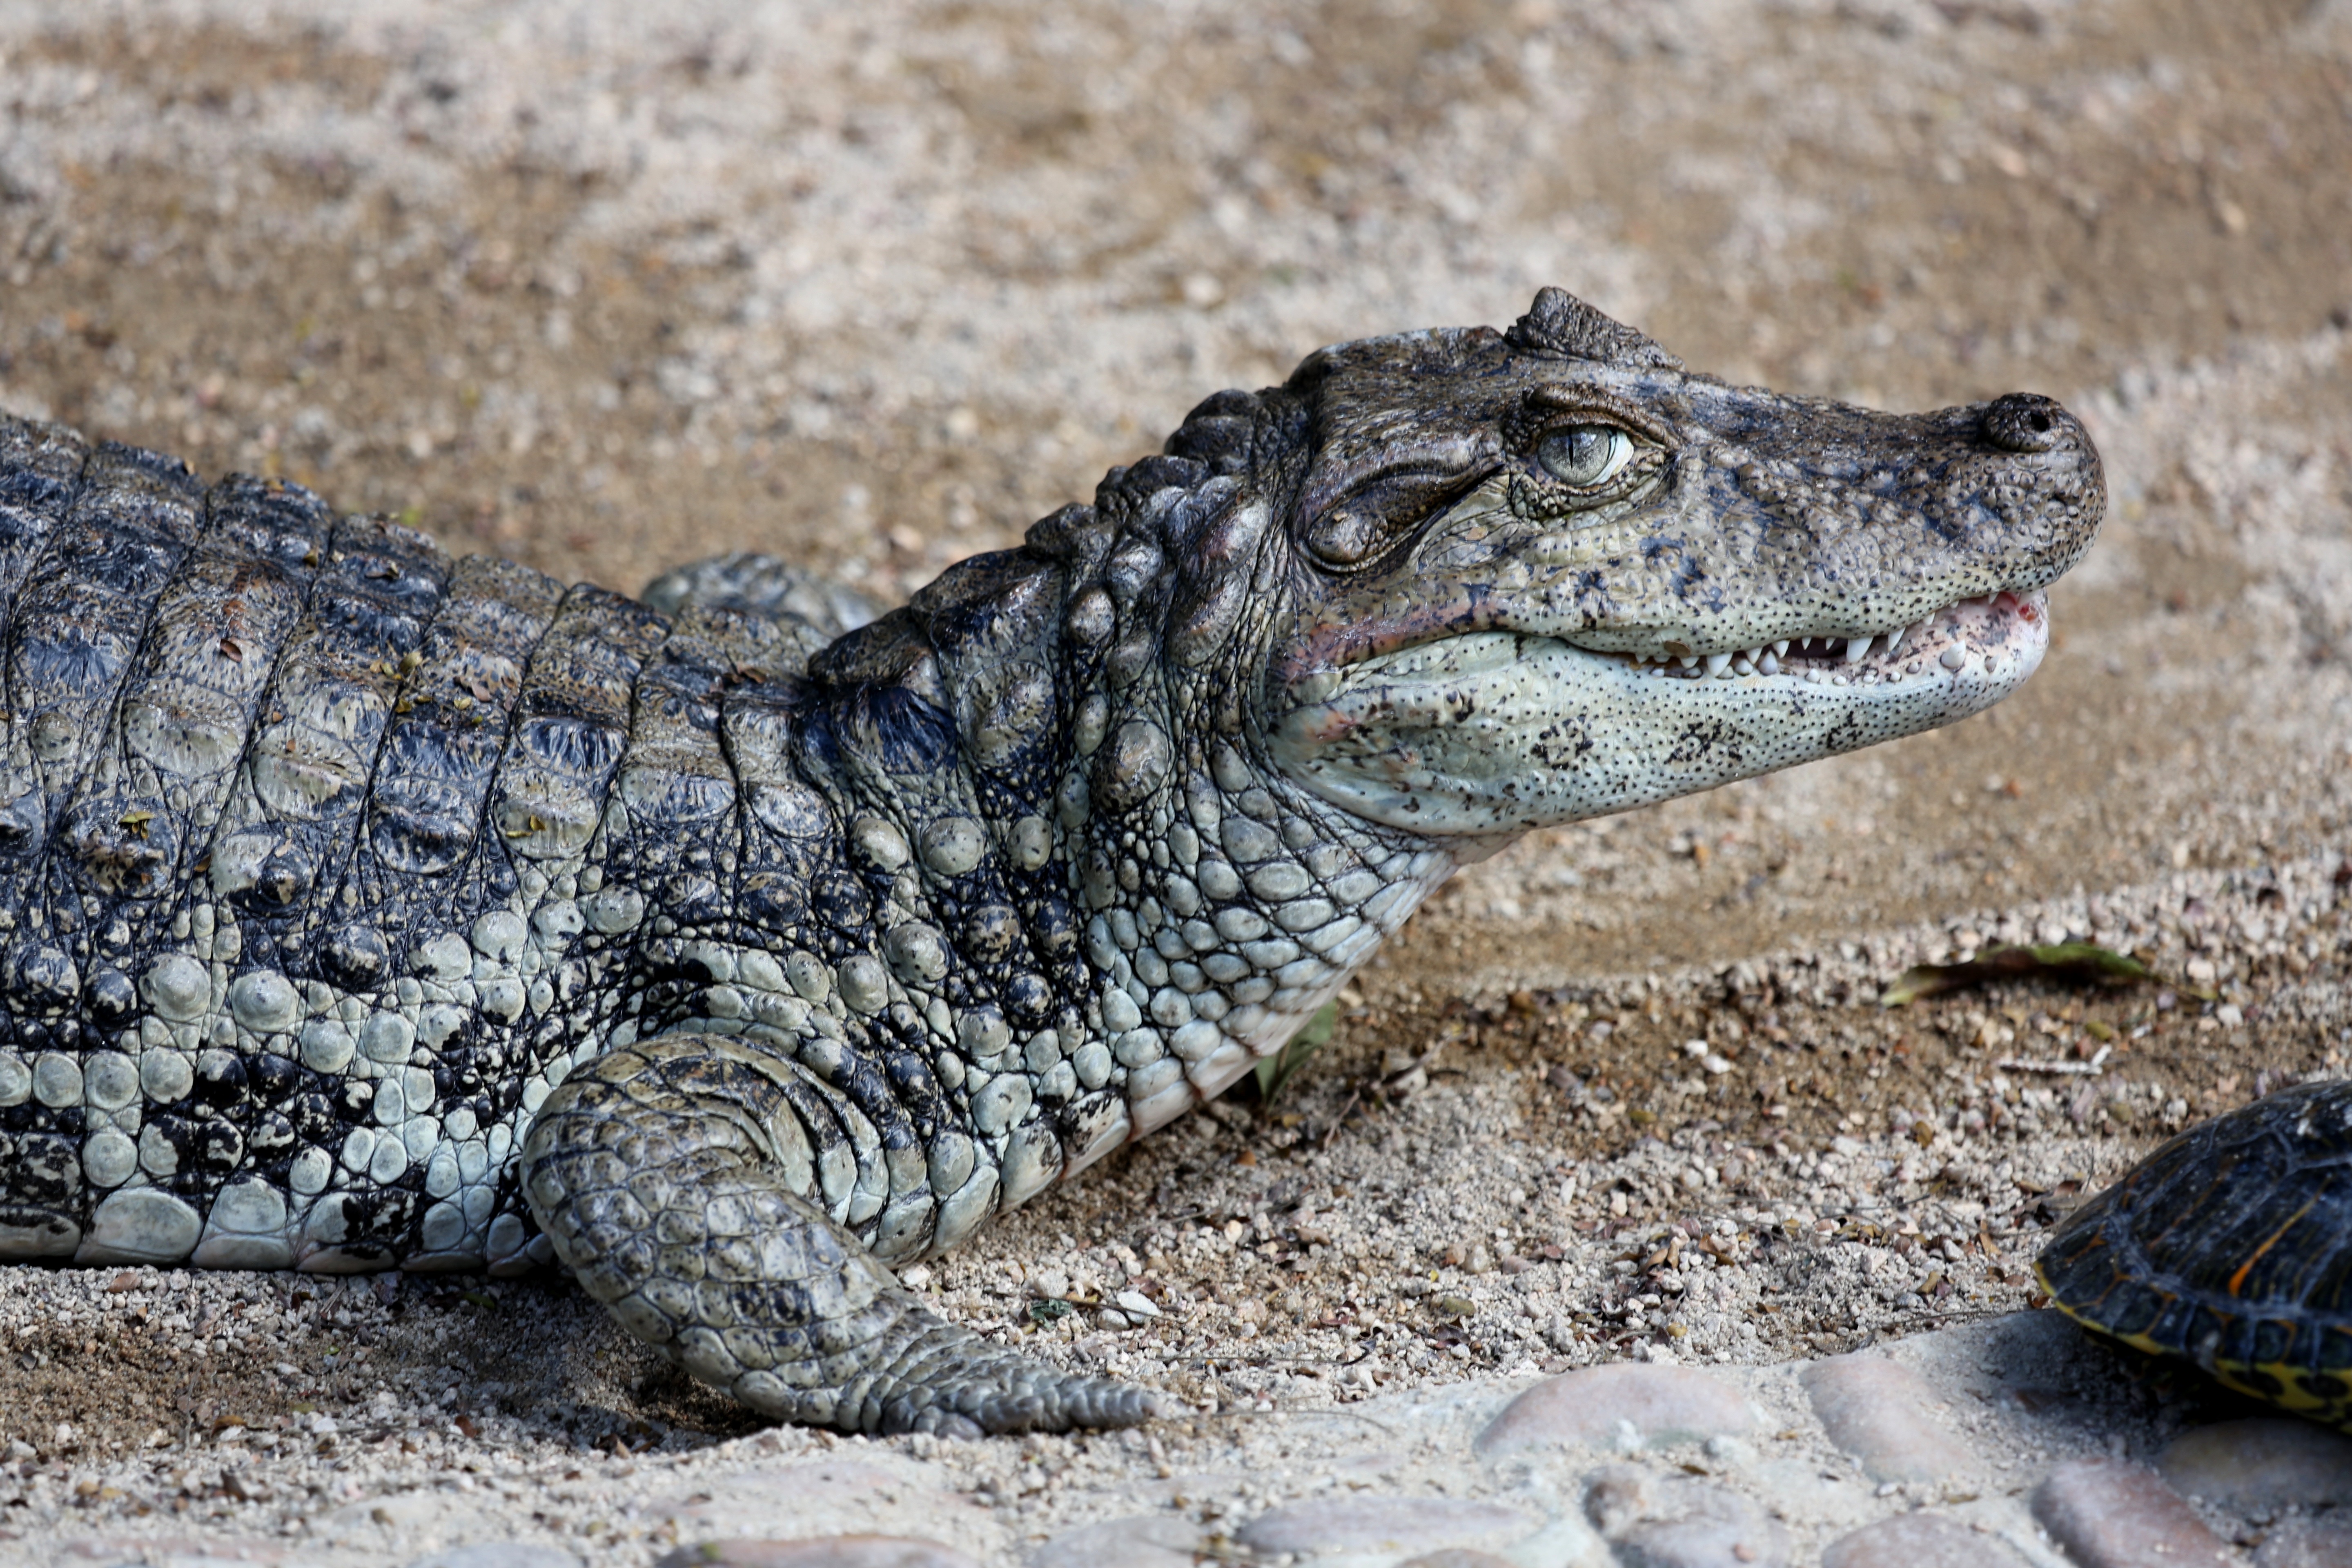
looking, wildlife, zoo, reptile, fauna, crocodile, alligator, wild animal, vertebrate, crocodilia, american alligator, of profile, sleeping alligator, nile crocodile